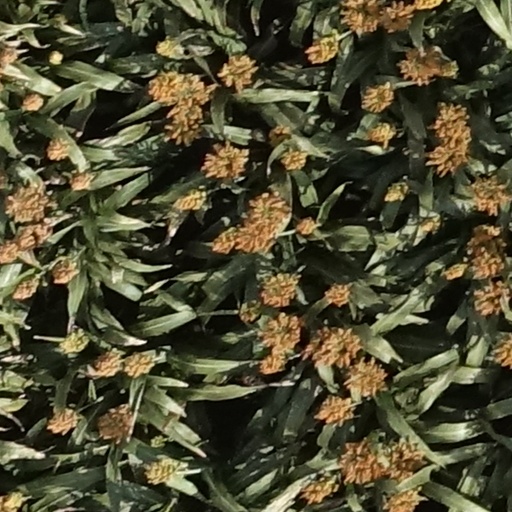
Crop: sorghum